Long-tailed chinchilla

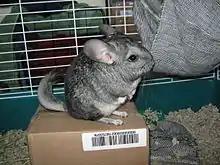
"Costina" type of domestic chinchilla standing on its hind legs

The "costina" type is weaker in musculature and bone structure, with the most distinctive feature being its longer hind legs. The fore legs are shorter and placed closer together, and the shoulders are narrower. The vertebral column is more arched; the neck line is sometimes very deep, forming a slight hump on the back of the animal. When viewed directly from the front, the head is V-shaped, the nose is pointed, and the distance between the ears is rather large. The ears are long and positioned at an angle around 45°.